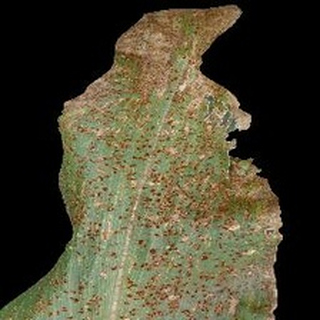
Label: corn_common_rust